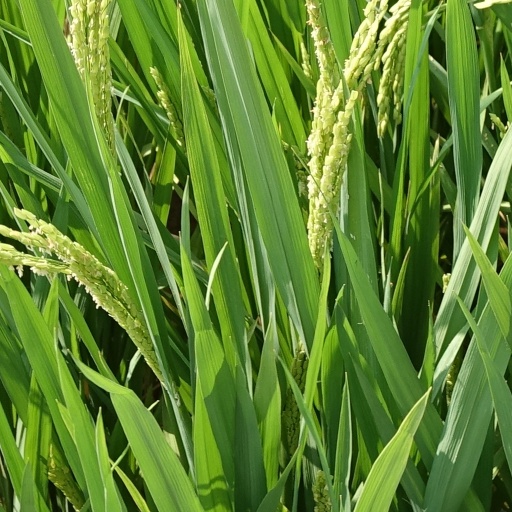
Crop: rice